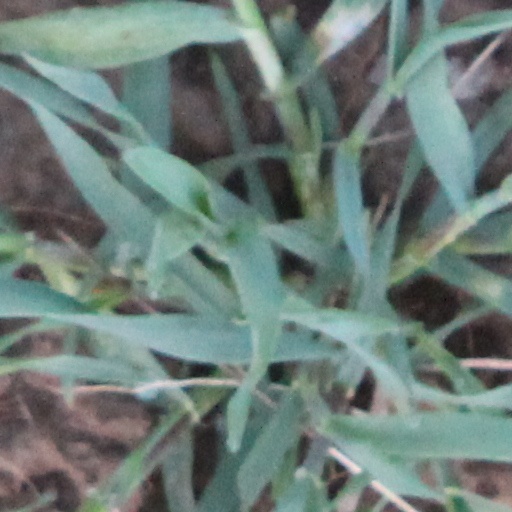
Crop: wheat